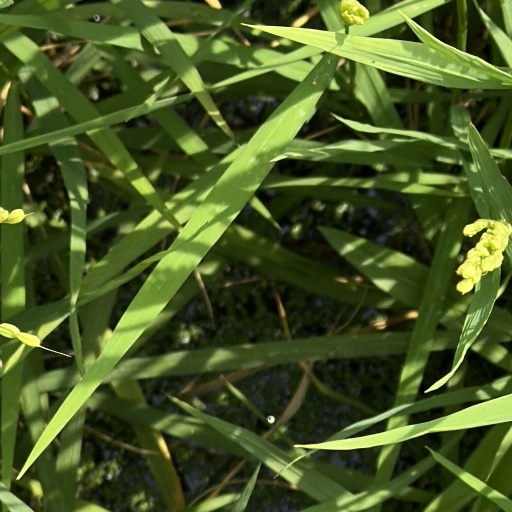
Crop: rice